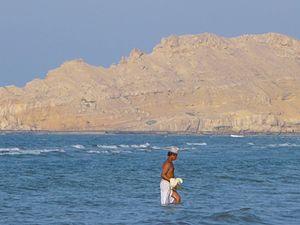
Un pêcheur omanaise à As-Sawadi (Mascate, Oman). Русский: Оманский рыбак в Ас-Савади (Маскат, Оман).